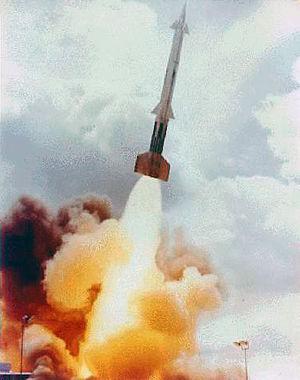
Le Nike Zeus est un système de missiles antibalistiques mis au point par l'armée américaine à la fin des années 1950 et au début des années 1960, visant à détruire les missiles balistiques intercontinentaux soviétiques avant qu'ils ne puissent frapper des cibles aux États-Unis.